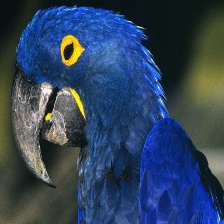
Species: HYACINTH MACAW
Scientific name: ANODORHYNCHUS HYACINTHINUS
ImageNet parent category: macaw